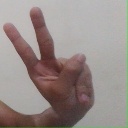
अक्षर: ऐ